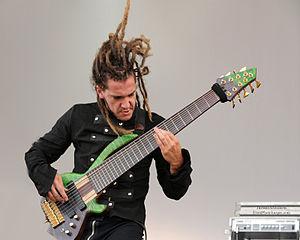
Unexpect, aussi stylisé uneXpect ou unexpecT, est un groupe de metal avant-gardiste canadien, originaire de Montréal, au Québec. Le groupe est formé en 1996, et dissous en 2015.